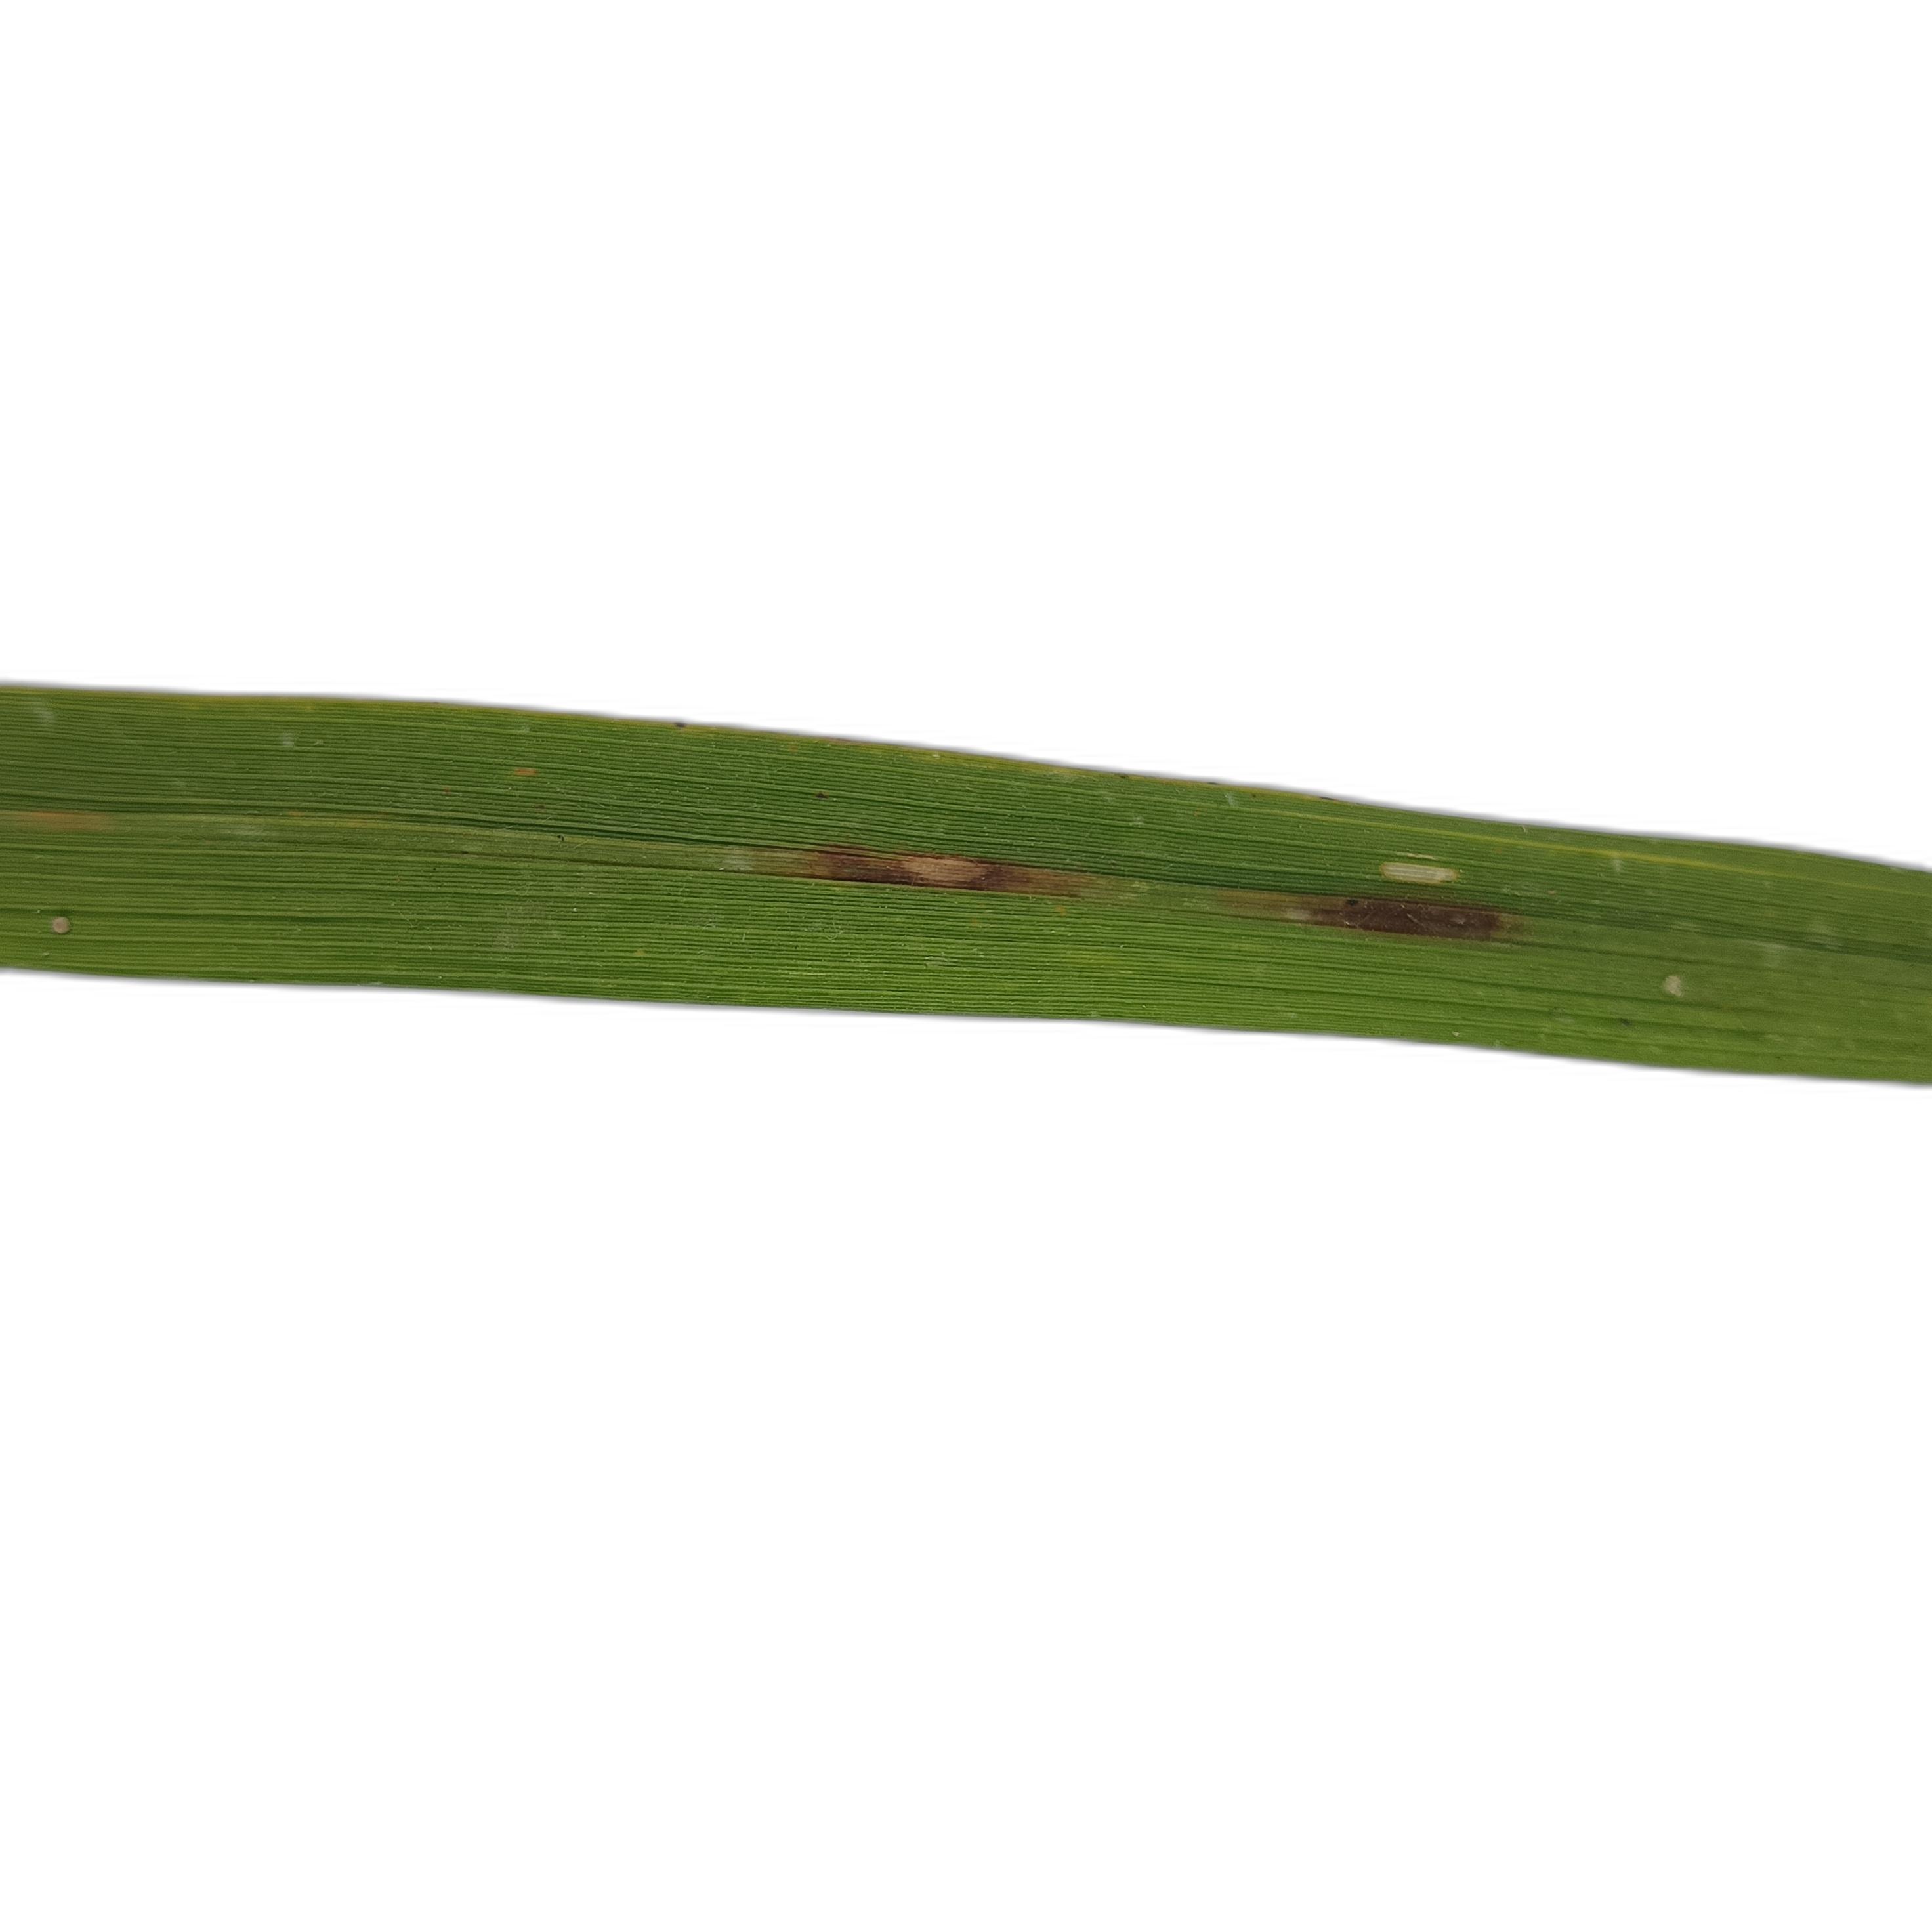
Label: Rice Blast